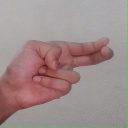
अक्षर: ह